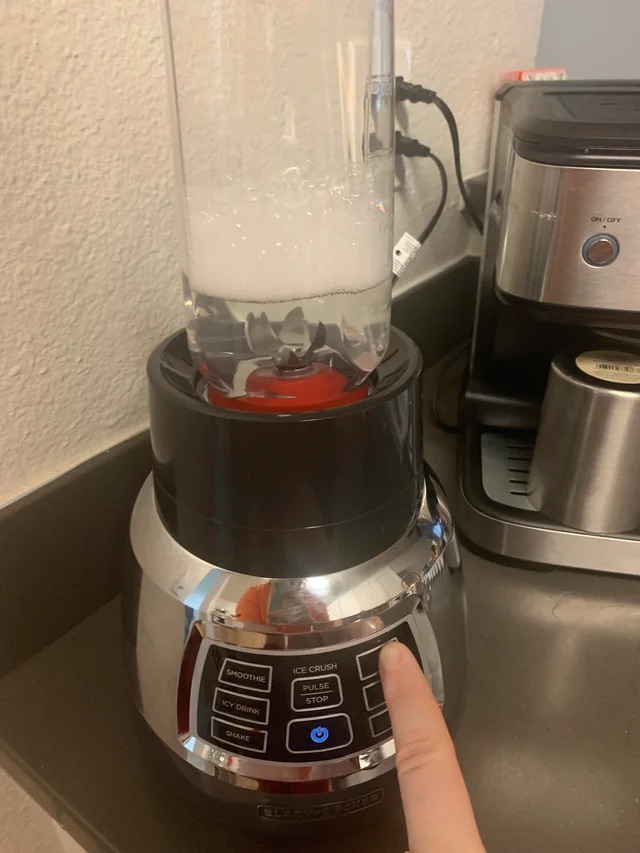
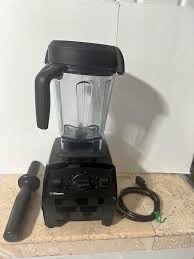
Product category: items_blender
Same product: no